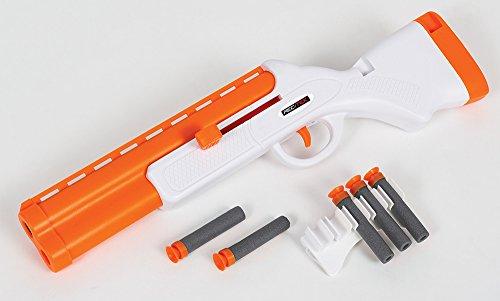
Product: Rec-Tek Over the Door Skeet Hunt Game for Kids - Features Easy Assembly and Easily Adjustable Height - No Tools Required
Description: EASY ASSEMBLY: No tools or hardware required, sets up in minutes on any door.
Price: $24.99
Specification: PackageDimensions:24.8x16.3x3.1inches|ItemWeight:1.63pounds|ShippingWeight:2.8pounds(Viewshippingratesandpolicies)|ASIN:B01C403VKE|Itemmodelnumber:1-1-28572-DS